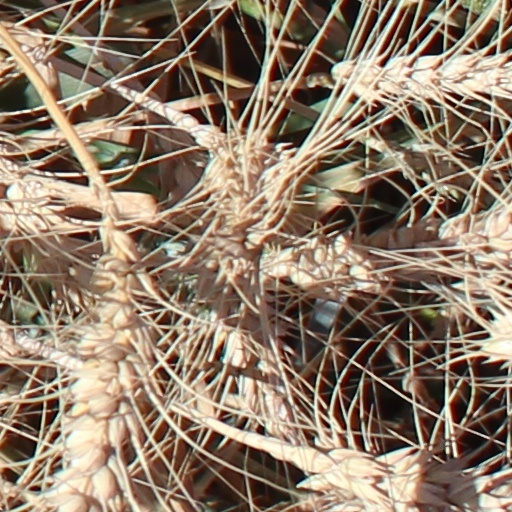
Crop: wheat